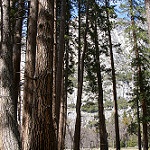
Label: forest